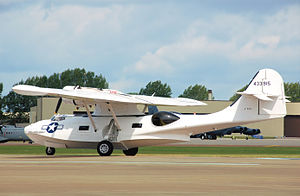
Consolidated PBY Catalina / Varianter / U.S. Navy
Canadian Vickers PBV-1A Canso A i England i 2009
Consolidated PBY Catalina, i Canadisk tjeneste kendt som Canso, er et amerikansk søfly især beregnet til patrulje, overvågning og søredning.